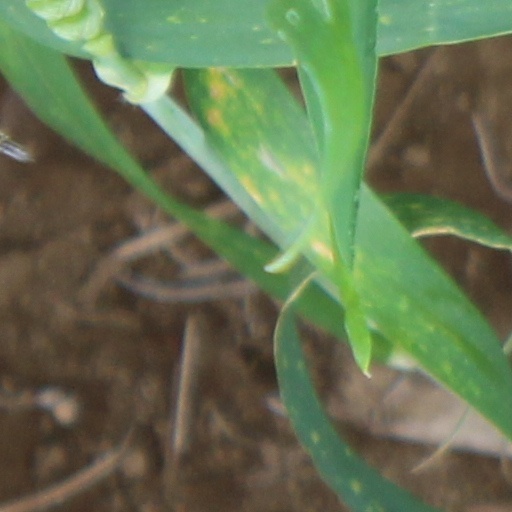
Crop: wheat